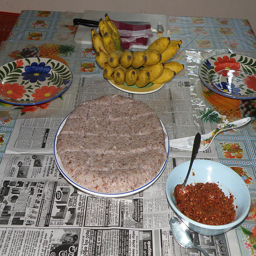
A table topped with a pizza crust next to a bowl of sauce.
A bunch of bananas is on the table with some other plates.
Table with food on it including bananas and rice.
A dining table with bananas and other foodstufs
The table covered in newspaper has a bowl of bananas and other foods on it.